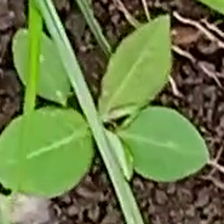
Weed species: Moti_dudhi(Euphorbia_geneculata_L)